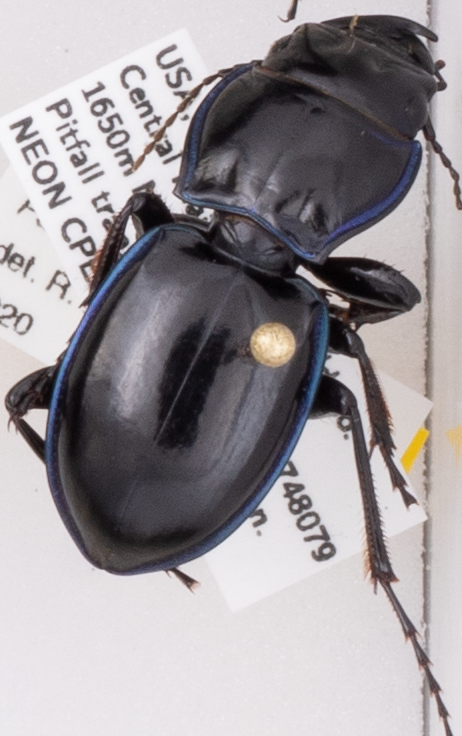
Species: Pasimachus elongatus
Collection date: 2020-08-19
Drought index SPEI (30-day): -1.186
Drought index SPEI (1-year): -0.84
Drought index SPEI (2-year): -0.272